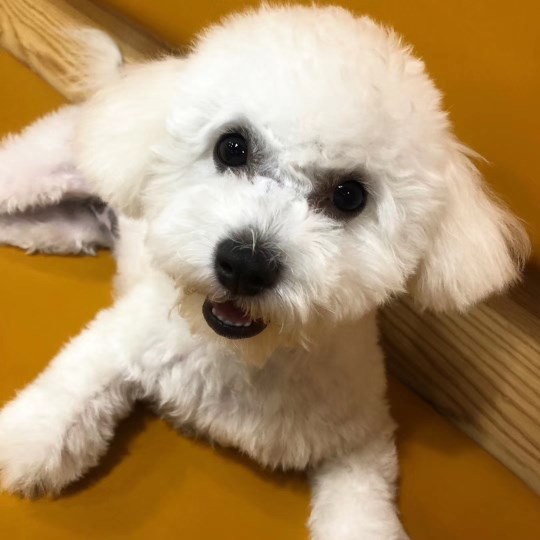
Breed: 3083-n000117-Bichon_Frise